Norway

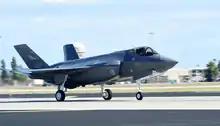
The first Norwegian F-35 Lightning II lands at Luke Air Force Base.

Because of the Gulf Stream and prevailing westerlies, Norway experiences higher temperatures and more precipitation than expected at such northern latitudes, especially along the coast. The mainland experiences four distinct seasons, with colder winters and less precipitation inland. The northernmost part has a mostly maritime Subarctic climate, while Svalbard has an Arctic tundra climate. The southern and western parts of Norway, fully exposed to Atlantic storm fronts, experience more precipitation and have milder winters than the eastern and far northern parts. Areas to the east of the coastal mountains are in a rain shadow, and have lower rain and snow totals than the west. The lowlands around Oslo have the warmest summers, but also cold weather and snow in wintertime. The sunniest weather is along the south coast, but sometimes even the coast far north can be very sunny – the sunniest month with 430 sun hours was recorded in Tromsø.